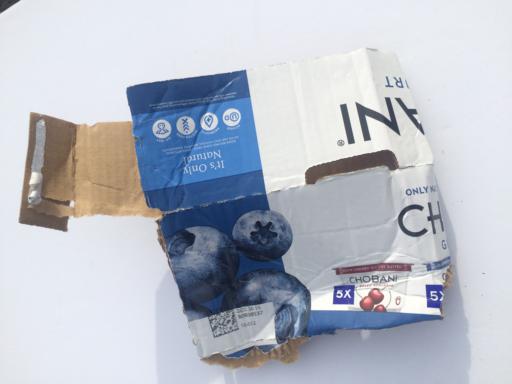
Waste category: cardboard